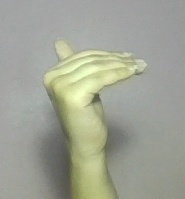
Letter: khaa